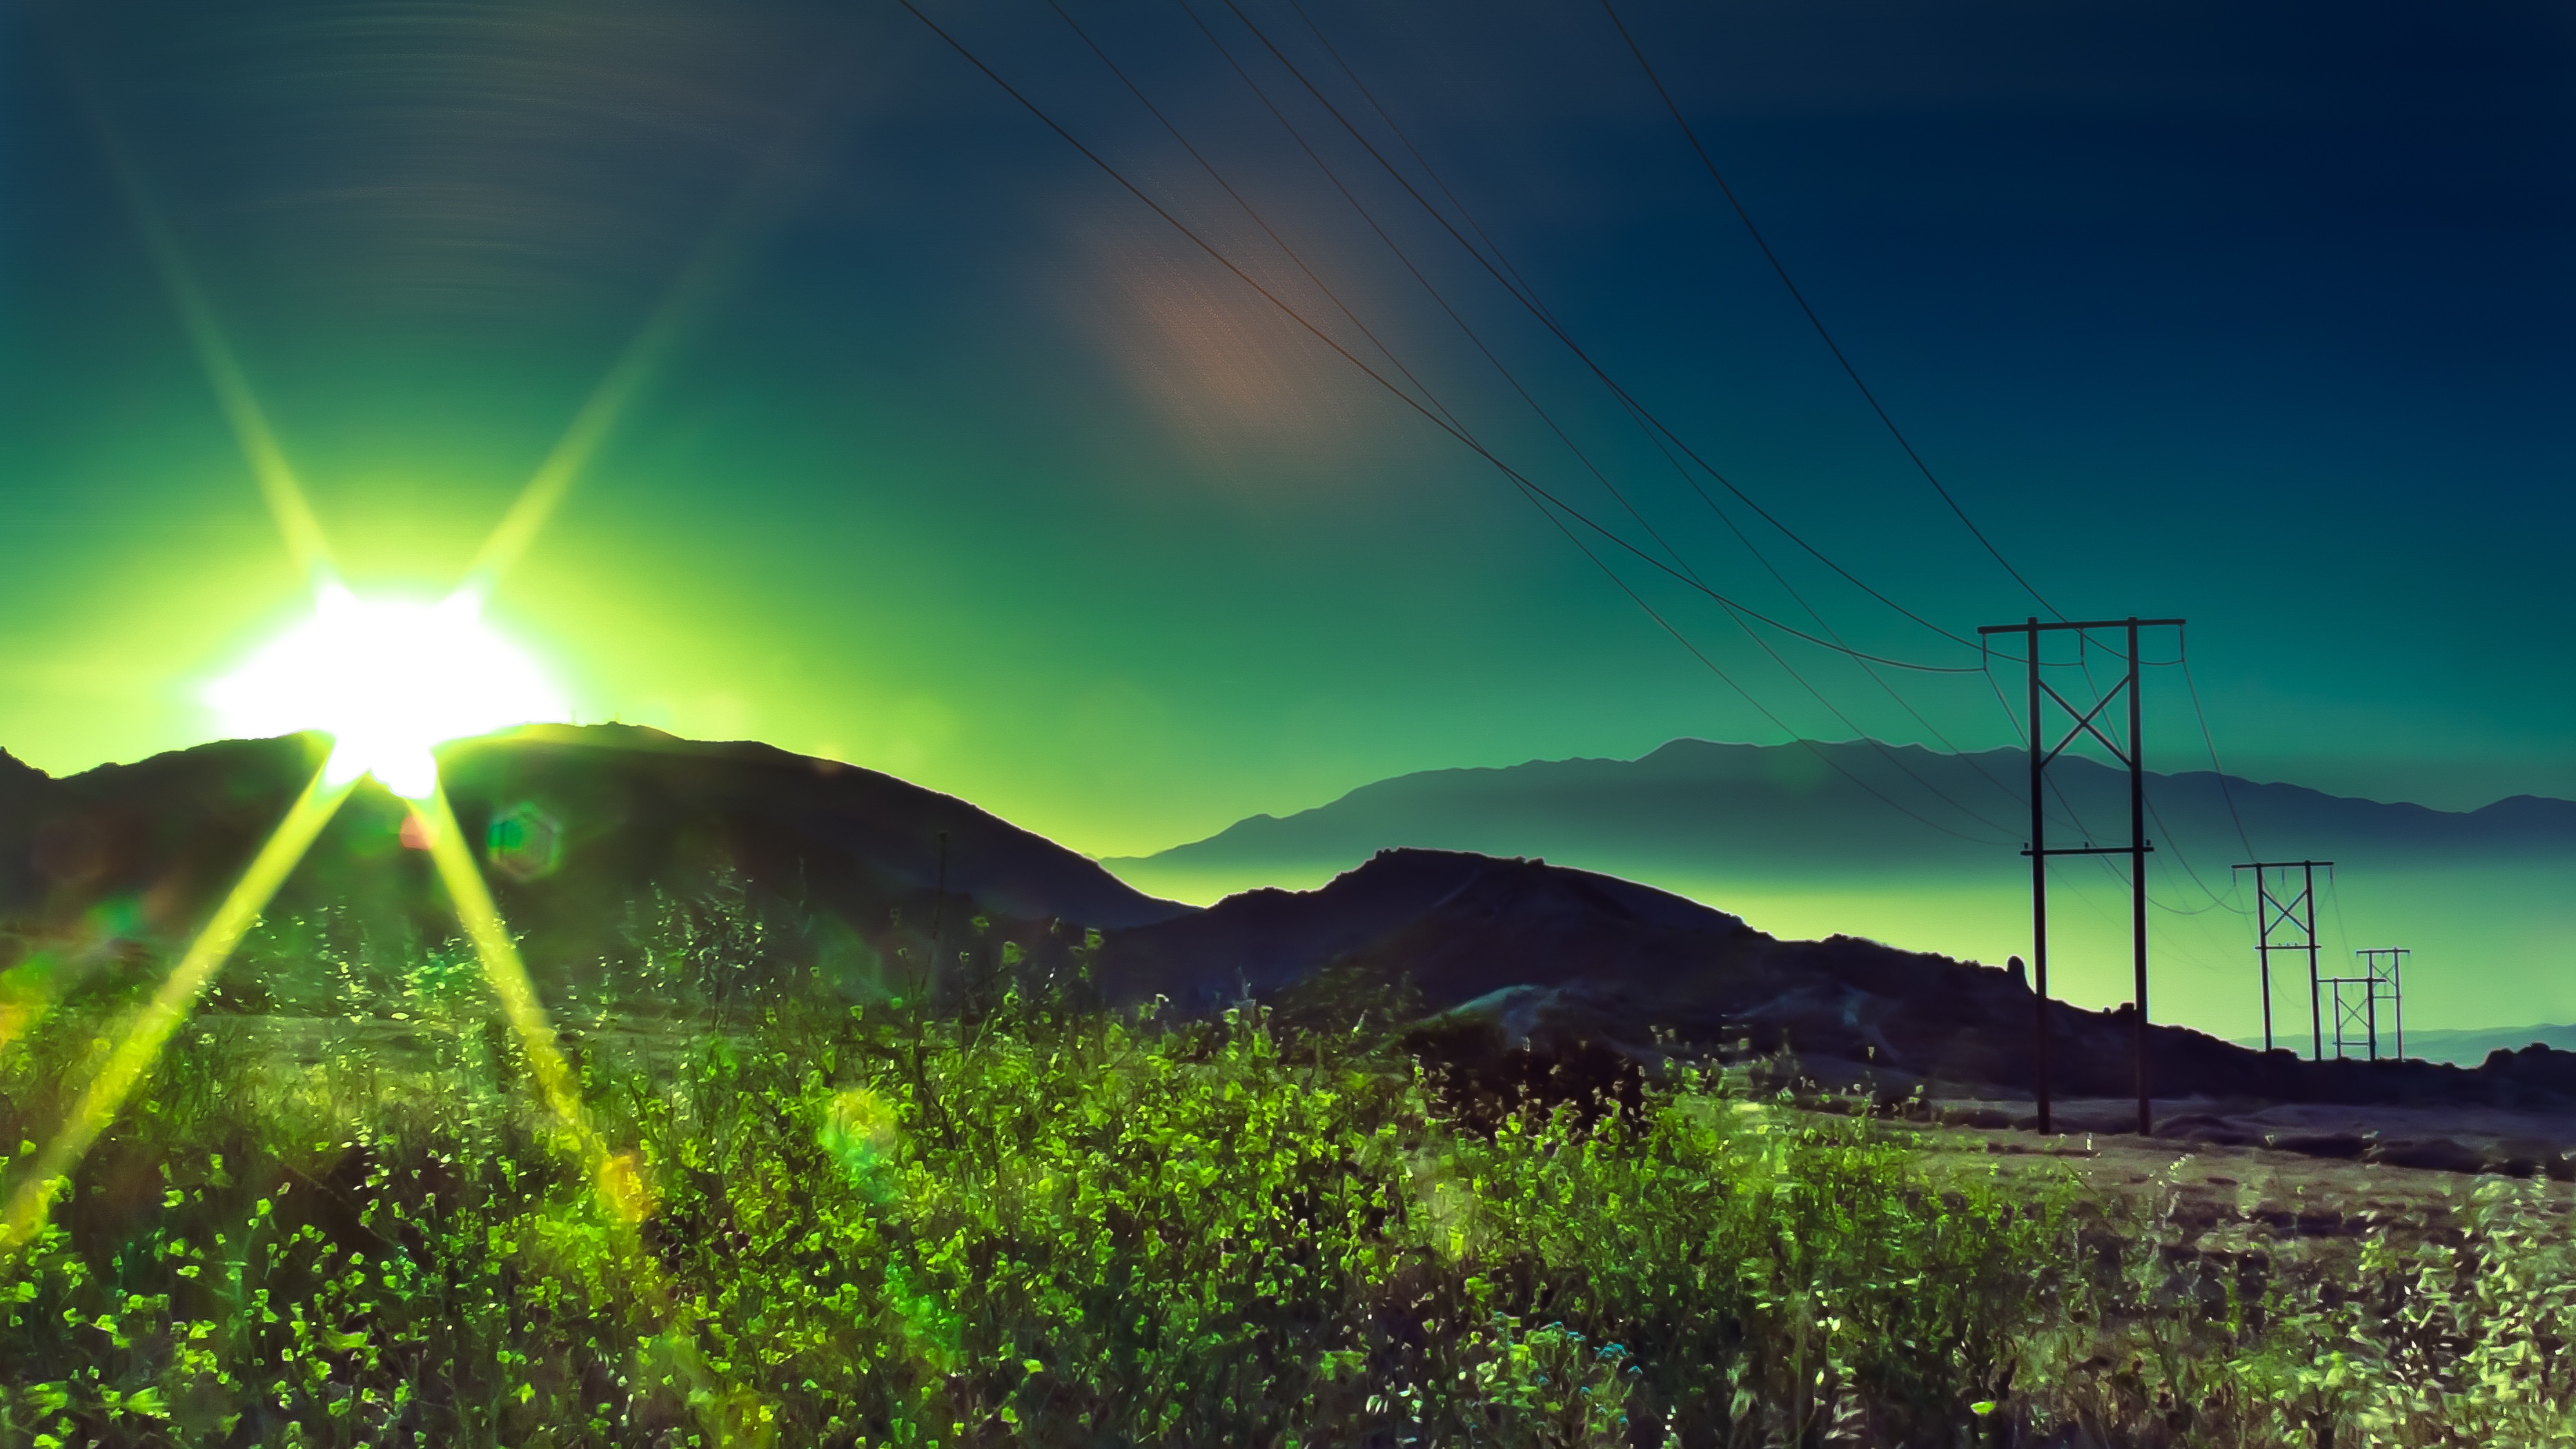
light, sunlight, atmosphere, green, aurora, energy